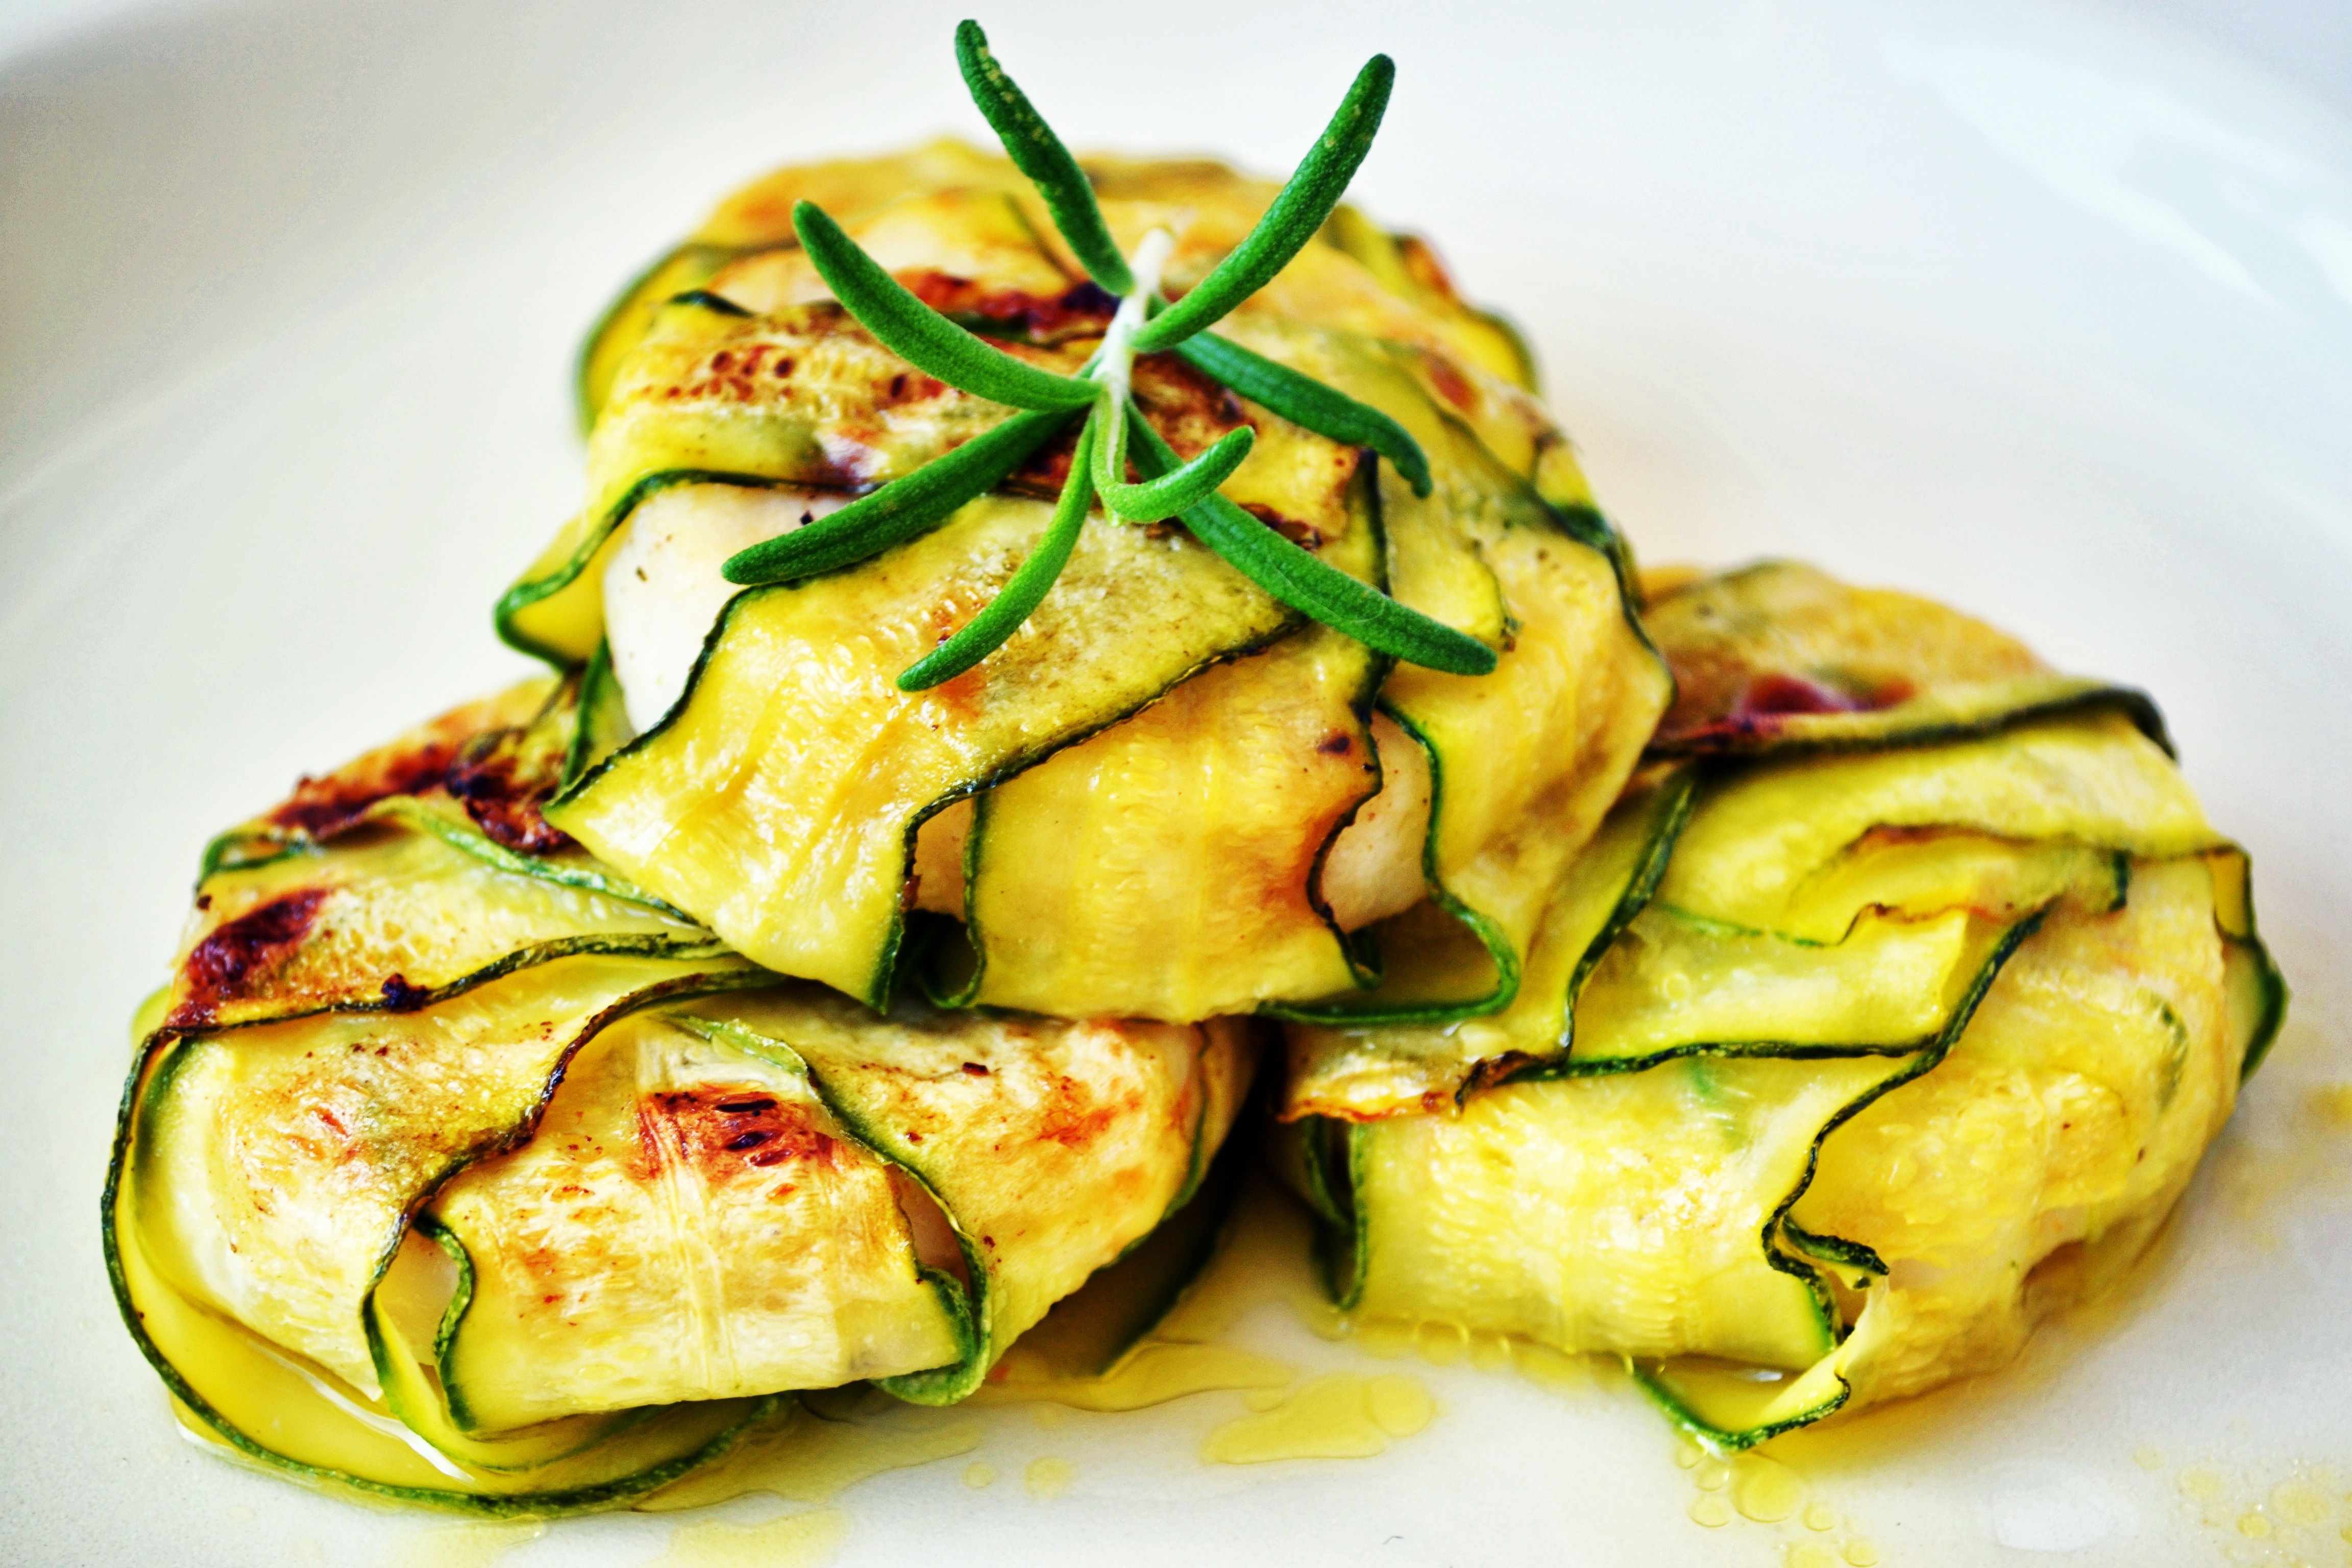
dish, meal, food, green, mediterranean, vegetable, recipe, healthy, snack, cuisine, food photography, zucchini, vegetarian food, delicious food, rosemary, appetizer, plated food, beautiful food, zucchini wraps, zucchini slices, fish fillet recipe, fish recipes